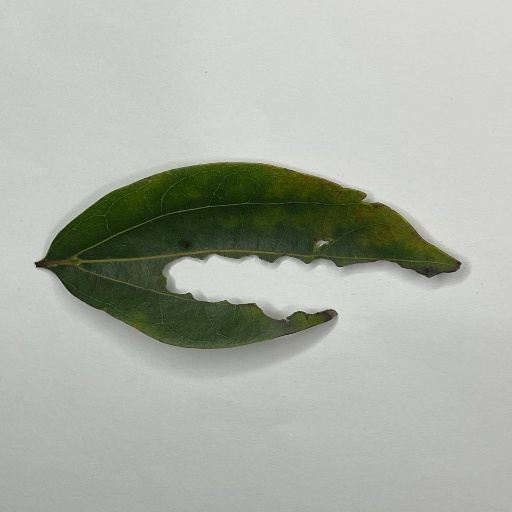
Species: Camphor
Leaf condition: Shot Hole